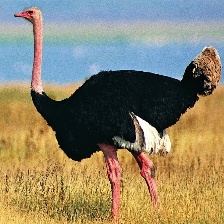
Species: OSTRICH
Scientific name: STRUTHIO CAMELUS